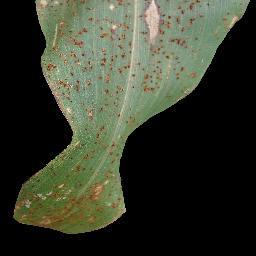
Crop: corn
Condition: (maize)_common_rust